2025 World Snooker Championship

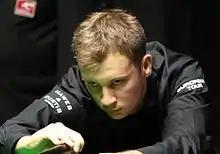
Zak Surety "(pictured in 2014)" made four century breaks in his debut match at the Crucible, setting a new record.

The 2016 runner-up and 10th seed Ding Junhui, whose last four Crucible appearances had ended in first-round defeats, faced debutant and world number 73 Zak Surety. Ding won the first four frames, but Surety won three of the next five, making a 104 century, to leave Ding 6–3 ahead after the first session. In the second session, Surety won three of the first four frames with century breaks of 109, 136, and 110 as he narrowed Ding's lead to one at 7–6, but Ding went on to win the match 10–7. Surety's four centuries set a new record for a player in his debut match at the Crucible, breaking the previous record of three achieved by Ryan Day at the 2004 event and Jackson Page at the 2022 event. "There was big pressure when Zak [Surety] made the centuries; he was winning the frame every time he got a chance," said Ding afterwards. The 2023 semi-finalist and 13th seed Si Jiahui faced qualifier and 2024 semi-finalist David Gilbert. Si led 6–3 after the opening session and won three of the first four frames in the second session to lead 9–4. Gilbert made back-to-back centuries of 104 and 102, but Si secured a 10–6 victory. "The crowd here is always amazing," said Si afterwards. "They're so enthusiastic and generous with their applause. It really lifts your spirits."